Roza Salih

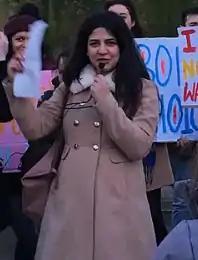
Salih campaigning in Glasgow in 2018 for equal access to abortion in Ireland

Roza Salih (born 1989) is an Iraqi-Kurdish born, Scottish politician and human rights activist. In 2005, at the age of 15, she co-founded the Glasgow Girls with fellow pupils from Drumchapel High School. The Glasgow Girls campaigned to stop the UK Border Agency carrying out dawn raids and detaining and then deporting children, successfully preventing the deportation of their school friend, Agnesa Murselaj, a Roma from Kosovo. Salih, who was born in Southern Kurdistan, is a co-founder of Scottish Solidarity with Kurdistan.